Adapur

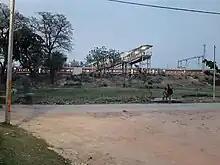
Mumbai Lokmanya Tilak Terminus Antyodaya Express Standing at Adapur Railway Station

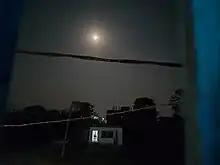
Adapur Sky At Night

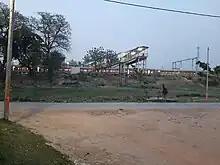
Raxaul Sadbhawana Express Standing At Adapur Railway Station

Adapur is well connected to the major towns of Bihar by road and rail. Raxaul is the near major junction to connect metro cities Delhi, Mumbai, Kolkata and Hyderabad, by rail. Currently local trans only stop here towards Raxaul- Narkatiaganj and Sitamarhi- Darbhanga route.